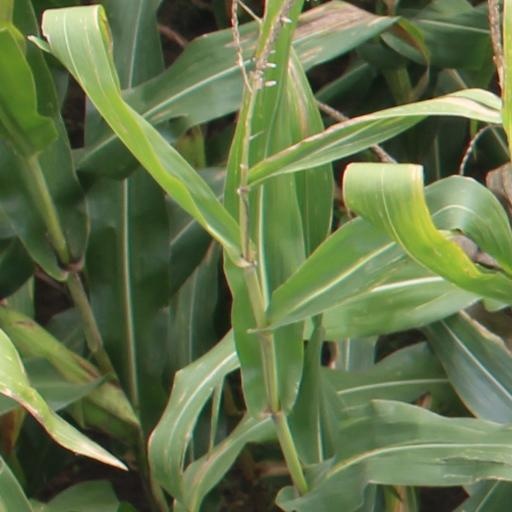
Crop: maize; corn